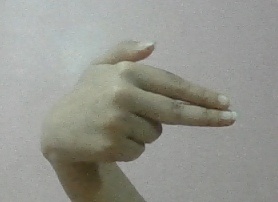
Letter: ghain